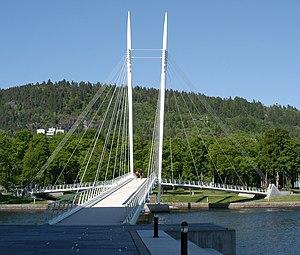
Cette liste de ponts de Norvège a pour vocation de présenter une liste de ponts remarquables de Norvège, tant par leurs caractéristiques dimensionnelles, que par leur intérêt architectural ou historique.